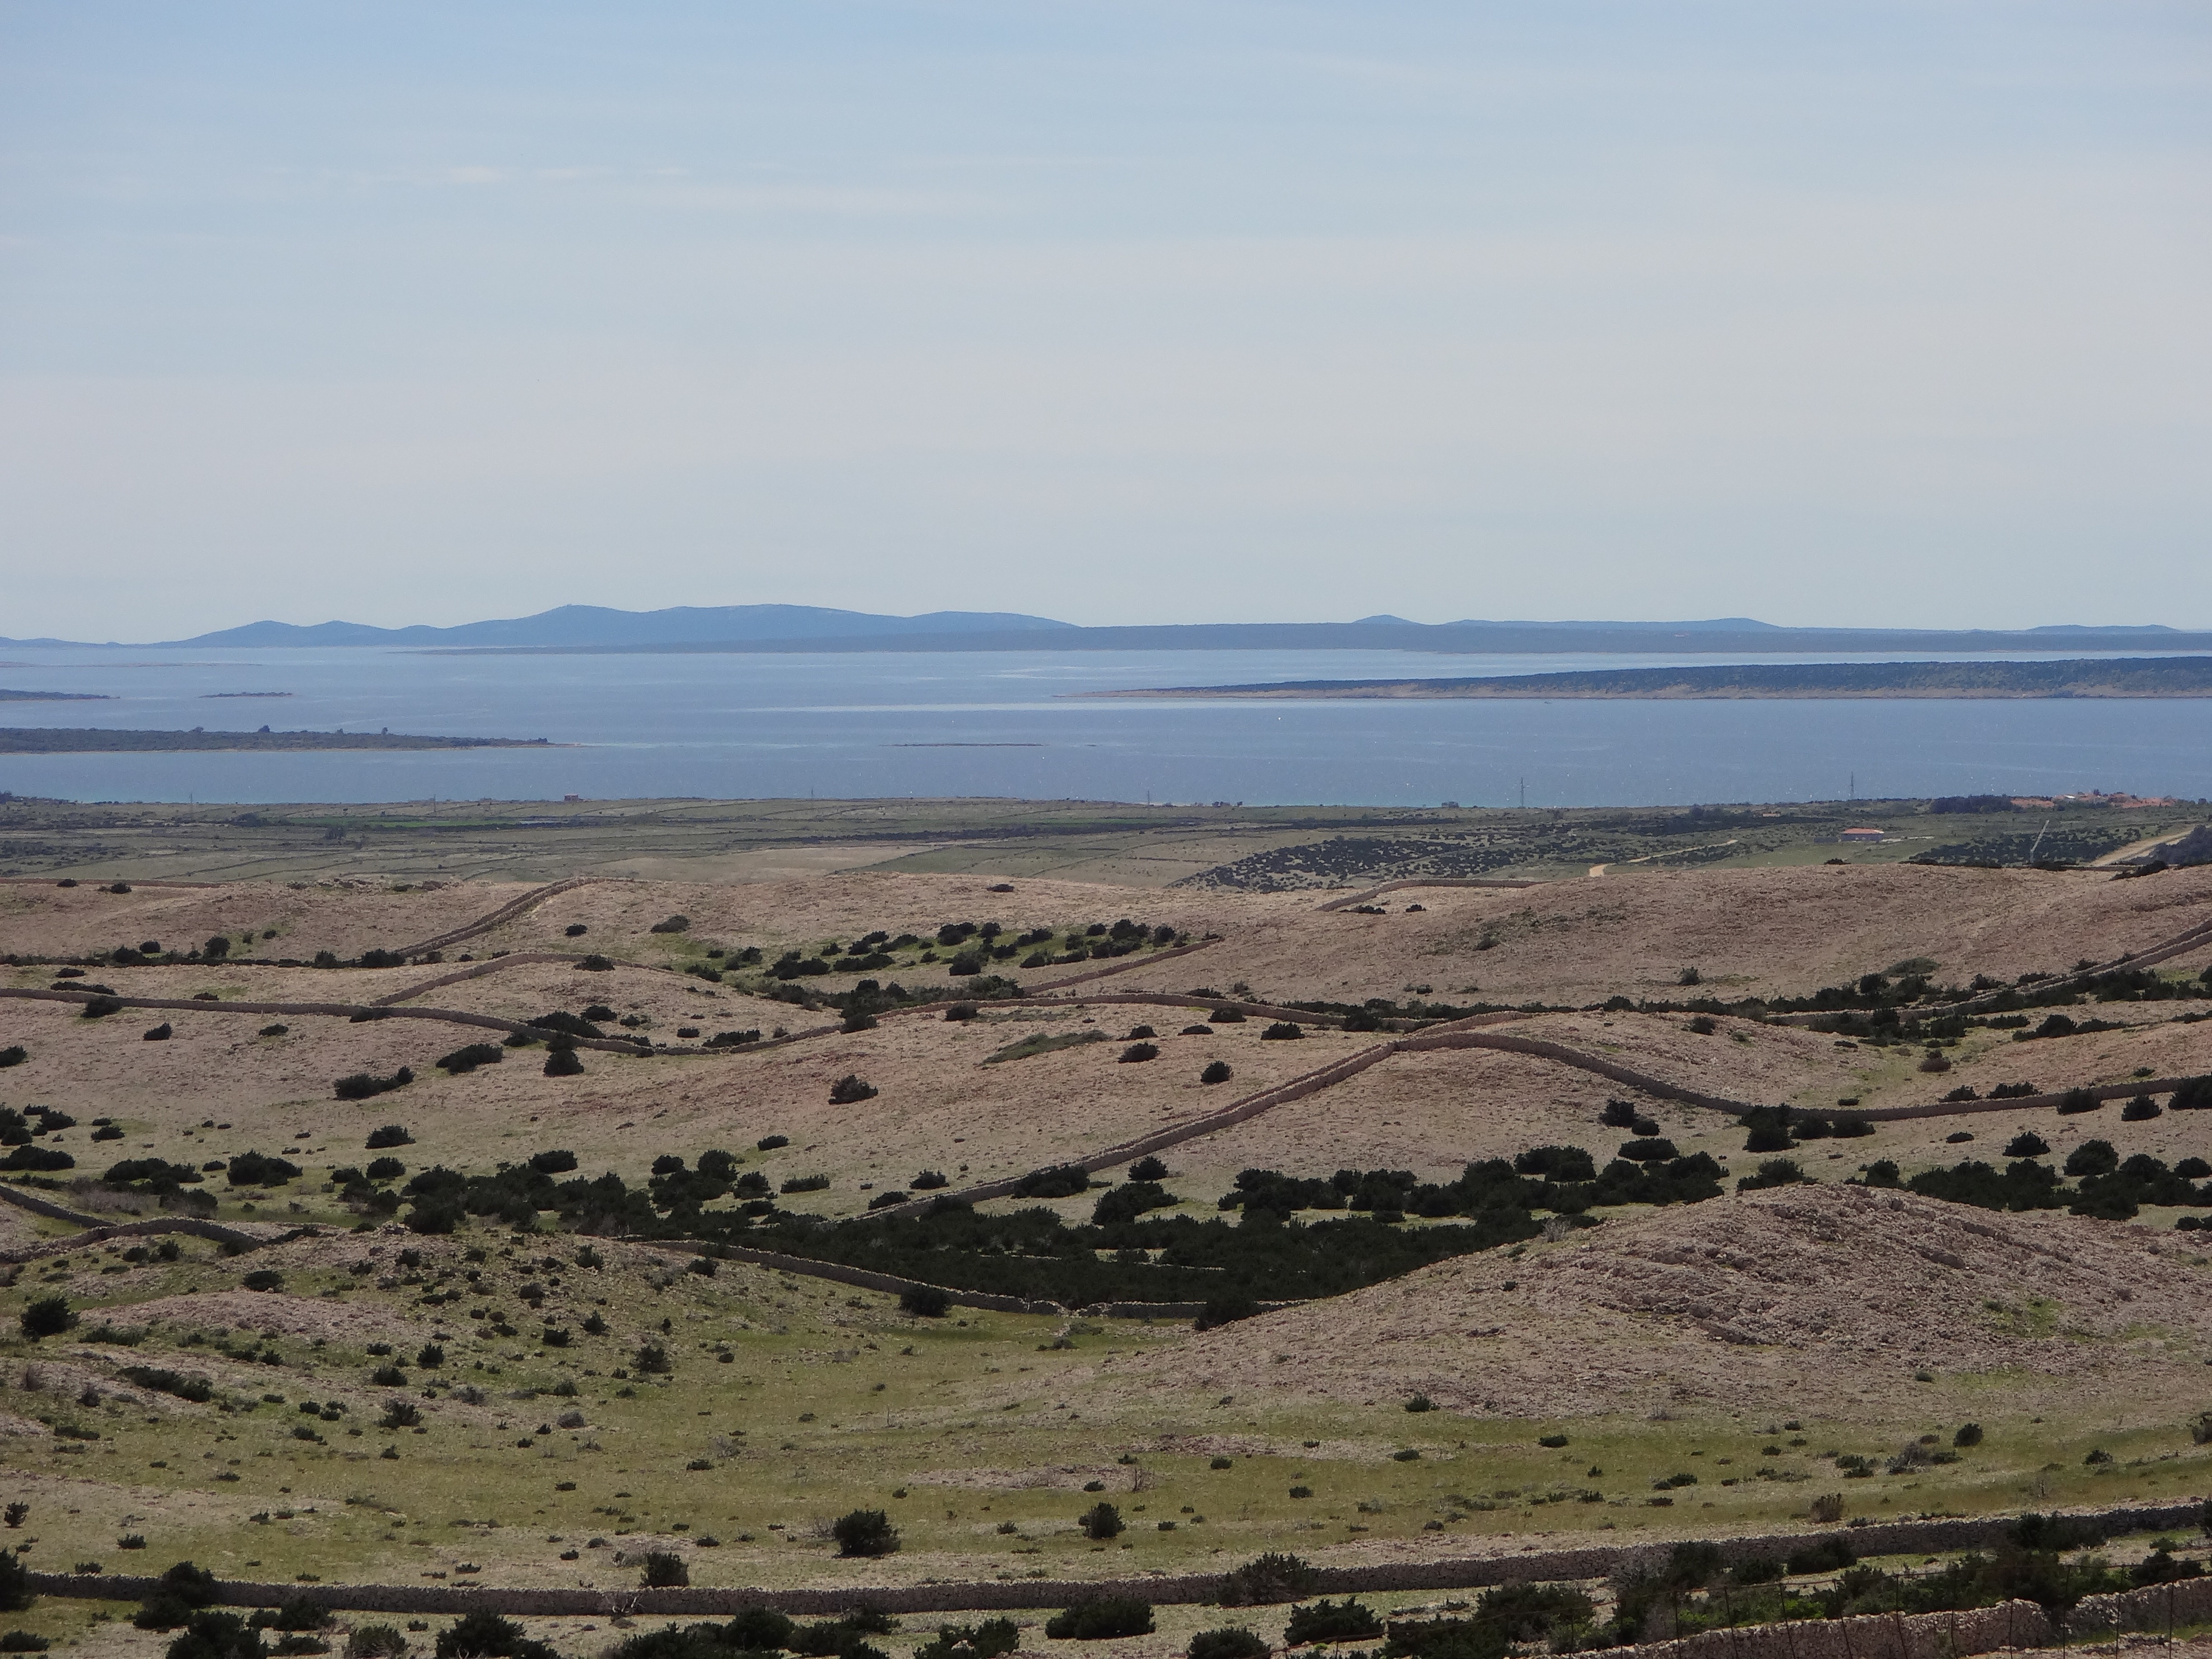
landscape, sea, coast, sand, horizon, hill, desert, mediterranean, soil, rocky, lonely, plain, croatia, geology, badlands, wetland, plateau, wide, habitat, ecosystem, steppe, landform, steinig, karg, natural environment, geographical feature, aeolian landform